Battle of Suoi Chau Pha

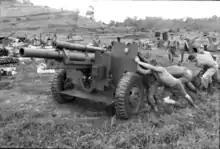
Australian M2A2 Howitzer during Operation Paddington.

The Australians had continued to operate independently within Phước Tuy province, and while the war had become a series of big unit search and destroy operations in a war of attrition for the Americans, they had pursued their own counter-insurgency campaign. Regardless, differences of opinion between Australian and American methods had produced friction, and increasingly impatient with the Australian approach, in early 1967 the Commander US MACV, General William Westmoreland, had complained to the Commander Australian Forces Vietnam, Major General Tim Vincent, demanding a more aggressive approach. However, the Australians were convinced that deliberate patrolling techniques were more effective in separating communist forces from the population in the villages while working towards slowly extending government control, and such urgings went largely unheeded.